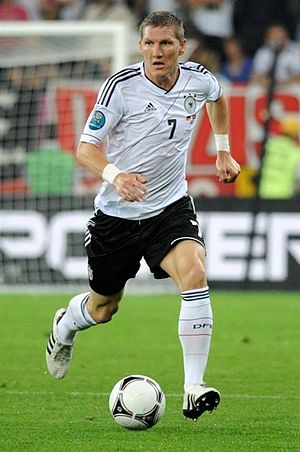
Bastian Schweinsteiger
Bastian Schweinsteiger er en tysk fodboldspiller der siden 2017 har spillet for MLS-klubben Chicago Fire. Fra 2004 til 2016 spillede han 121 landskampe for Tyskland og scorede 24 mål. Han vandt guld med tyskerne ved VM i 2014 i Brasilien. Han var desuden også anfører for Tysklands fodboldlandshold fra 2014 til 2016.